List of county-designated highways in Michigan

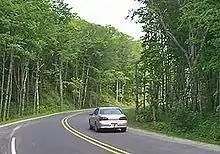
Photograph of a curve along

Mrs. Temple contacted officials at the Allegan County Road Commission and the County Road Association of Michigan in August 1968. State Senator Gary Byker of Hudsonville was also contacted, and he convened meetings with representatives on the state, county and local levels in search of a solution. These meetings resulted in a test program for the 1970 state highway map that marked Blue Star Highway as A-2; the Allegan County Road Commission spent $2,000 (equivalent to $ in ) to erect about 50 markers along the road in their county. A second road in the Upper Peninsula was designated B-1 between Engadine and Rudyard in Mackinac and Chippewa counties. Both county roads on the state highway map contained the caption "Experimental Program for Identifying Key County Roads". The markers used were the blue and yellow pentagon shields developed by the National Association of County Engineers. Mrs. Temple earned an honor as the first woman in "Michigan to obtain a highway designation from the State Highway Commission".